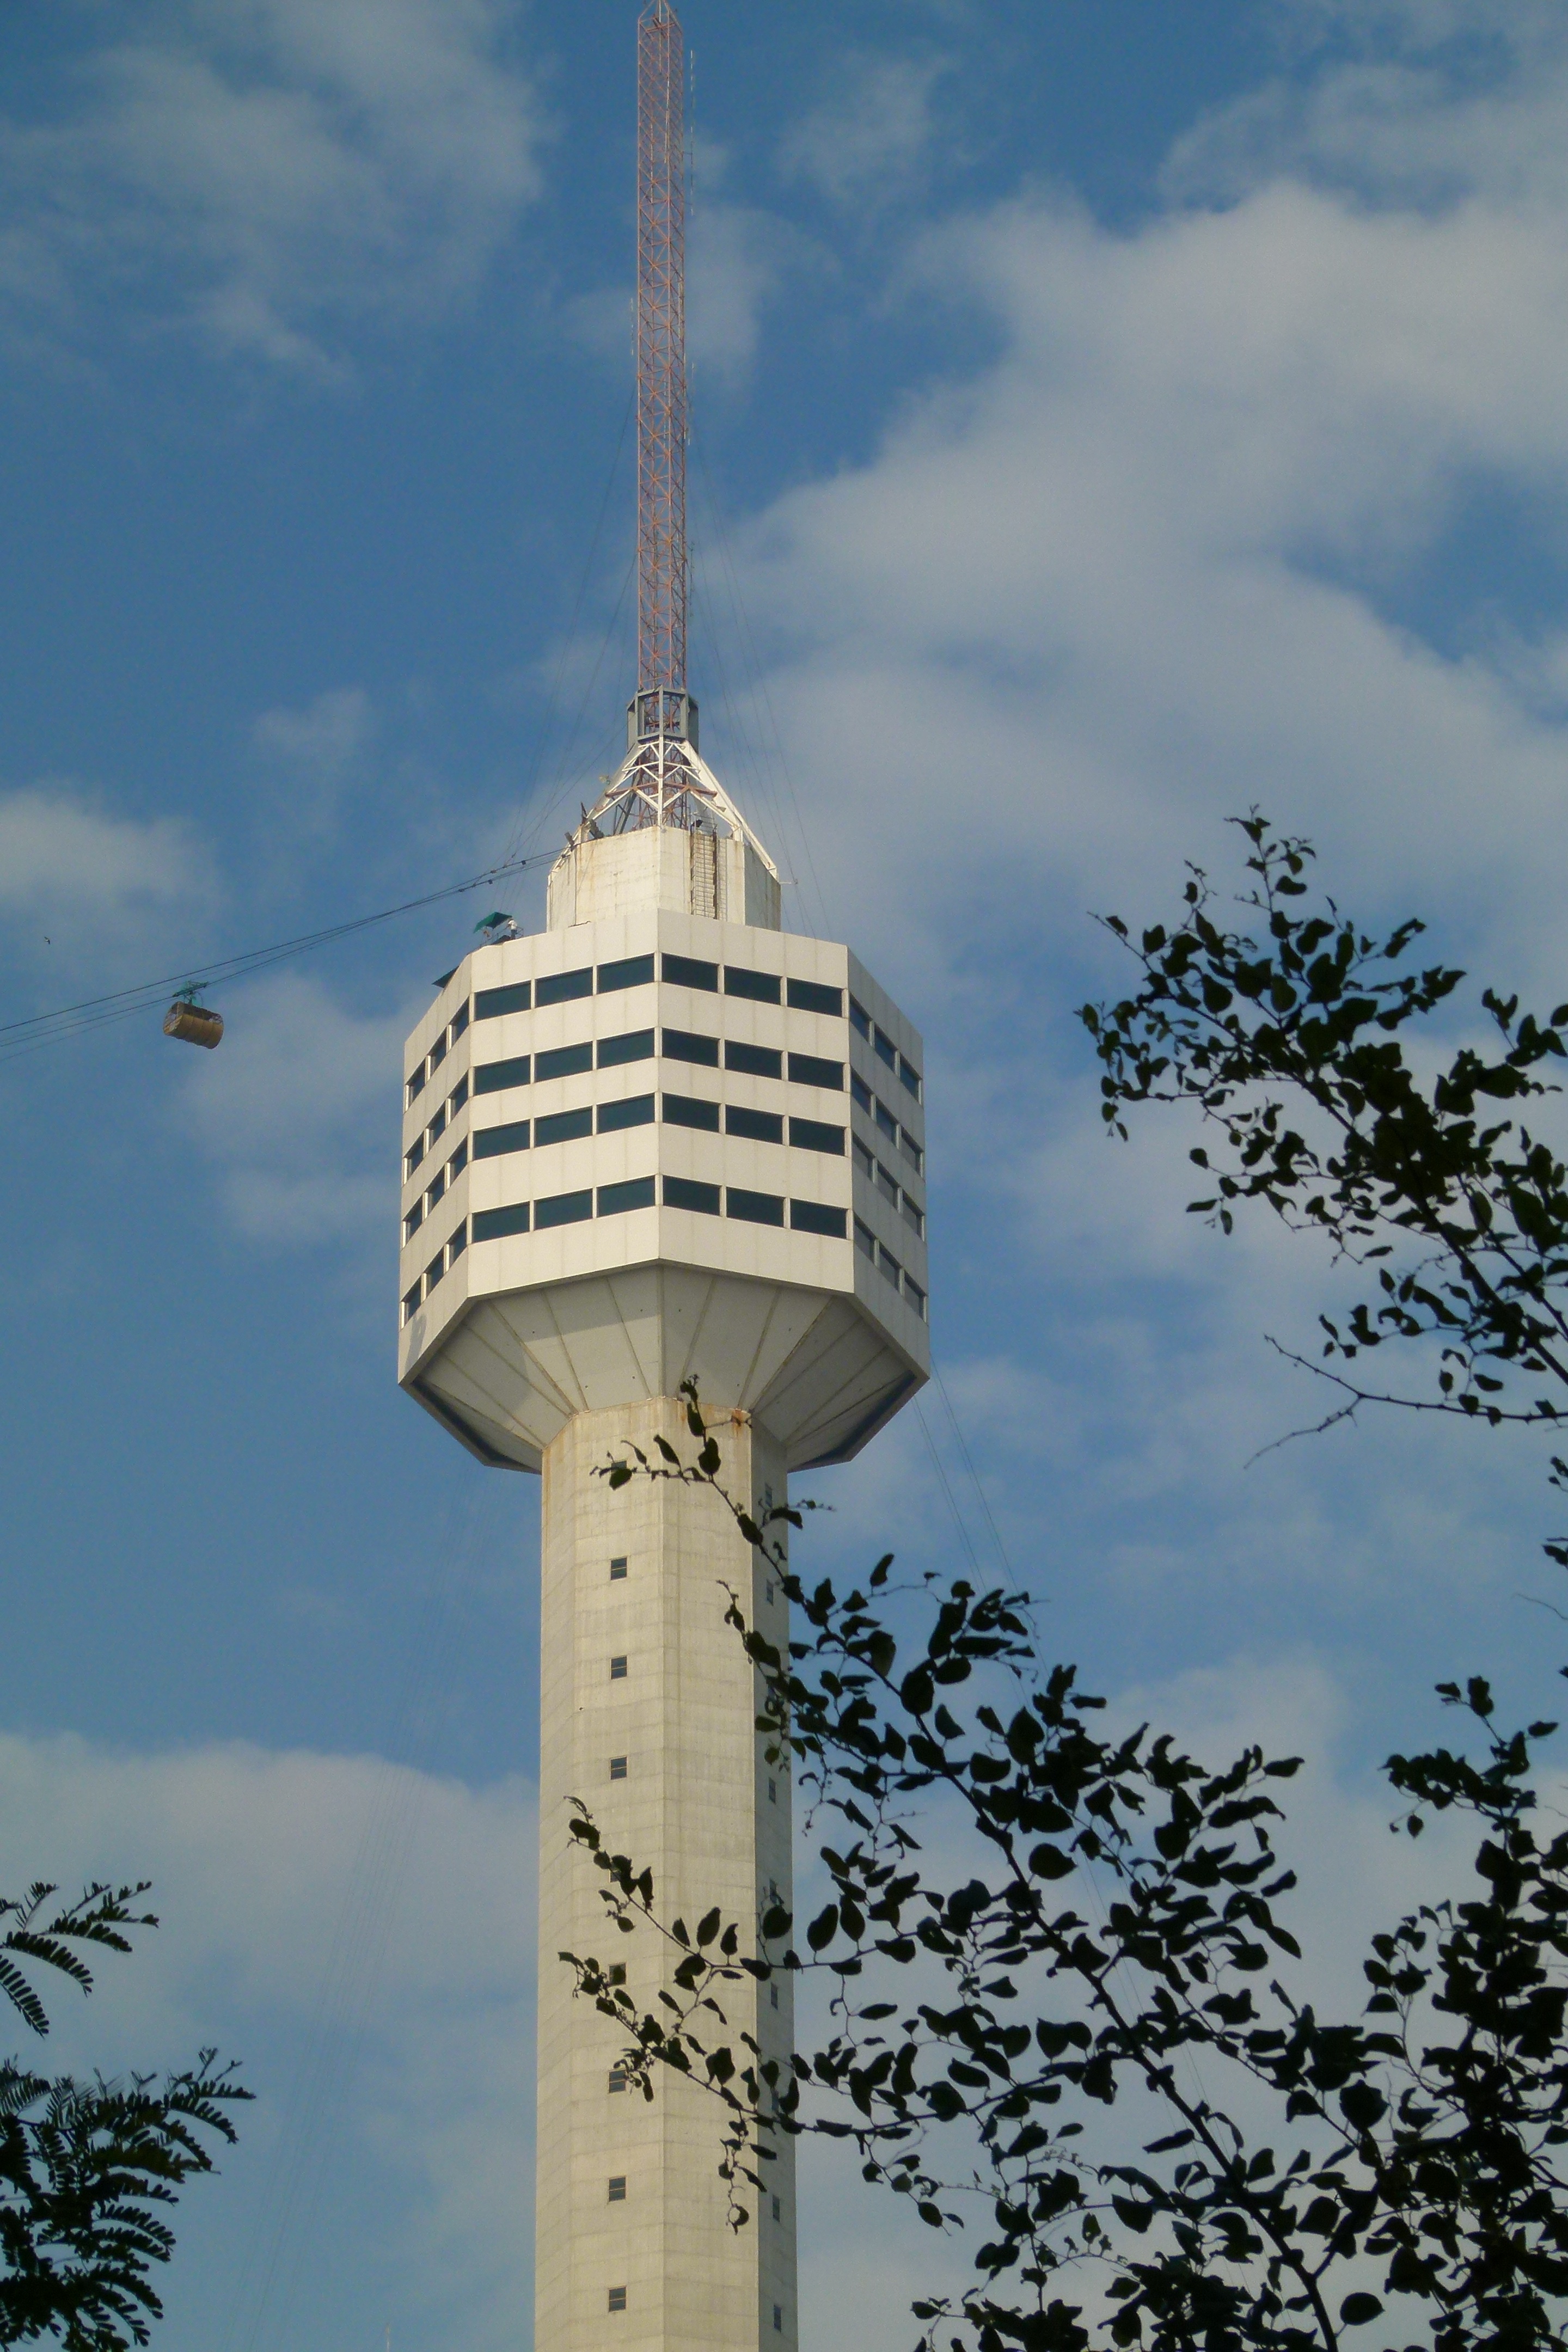
sky, building, restaurant, high, tower, mast, blue, street light, tourism, lighting, modern, thailand, bell tower, clouds, spire, steeple, light fixture, radio tower, tv tower, transmission tower